Santo Domingo Convent

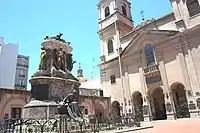
View of the convent and Manuel Belgrano's mausoleum (at left).

The confessionals were made of marble, with carved wooden doors and alternate inscriptions over their doors, "Noli Amplius peccare" and "Give iniquitatem meam". "Verbum Dei Praedica" appears on access to the pulpit.